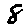
Label: 8